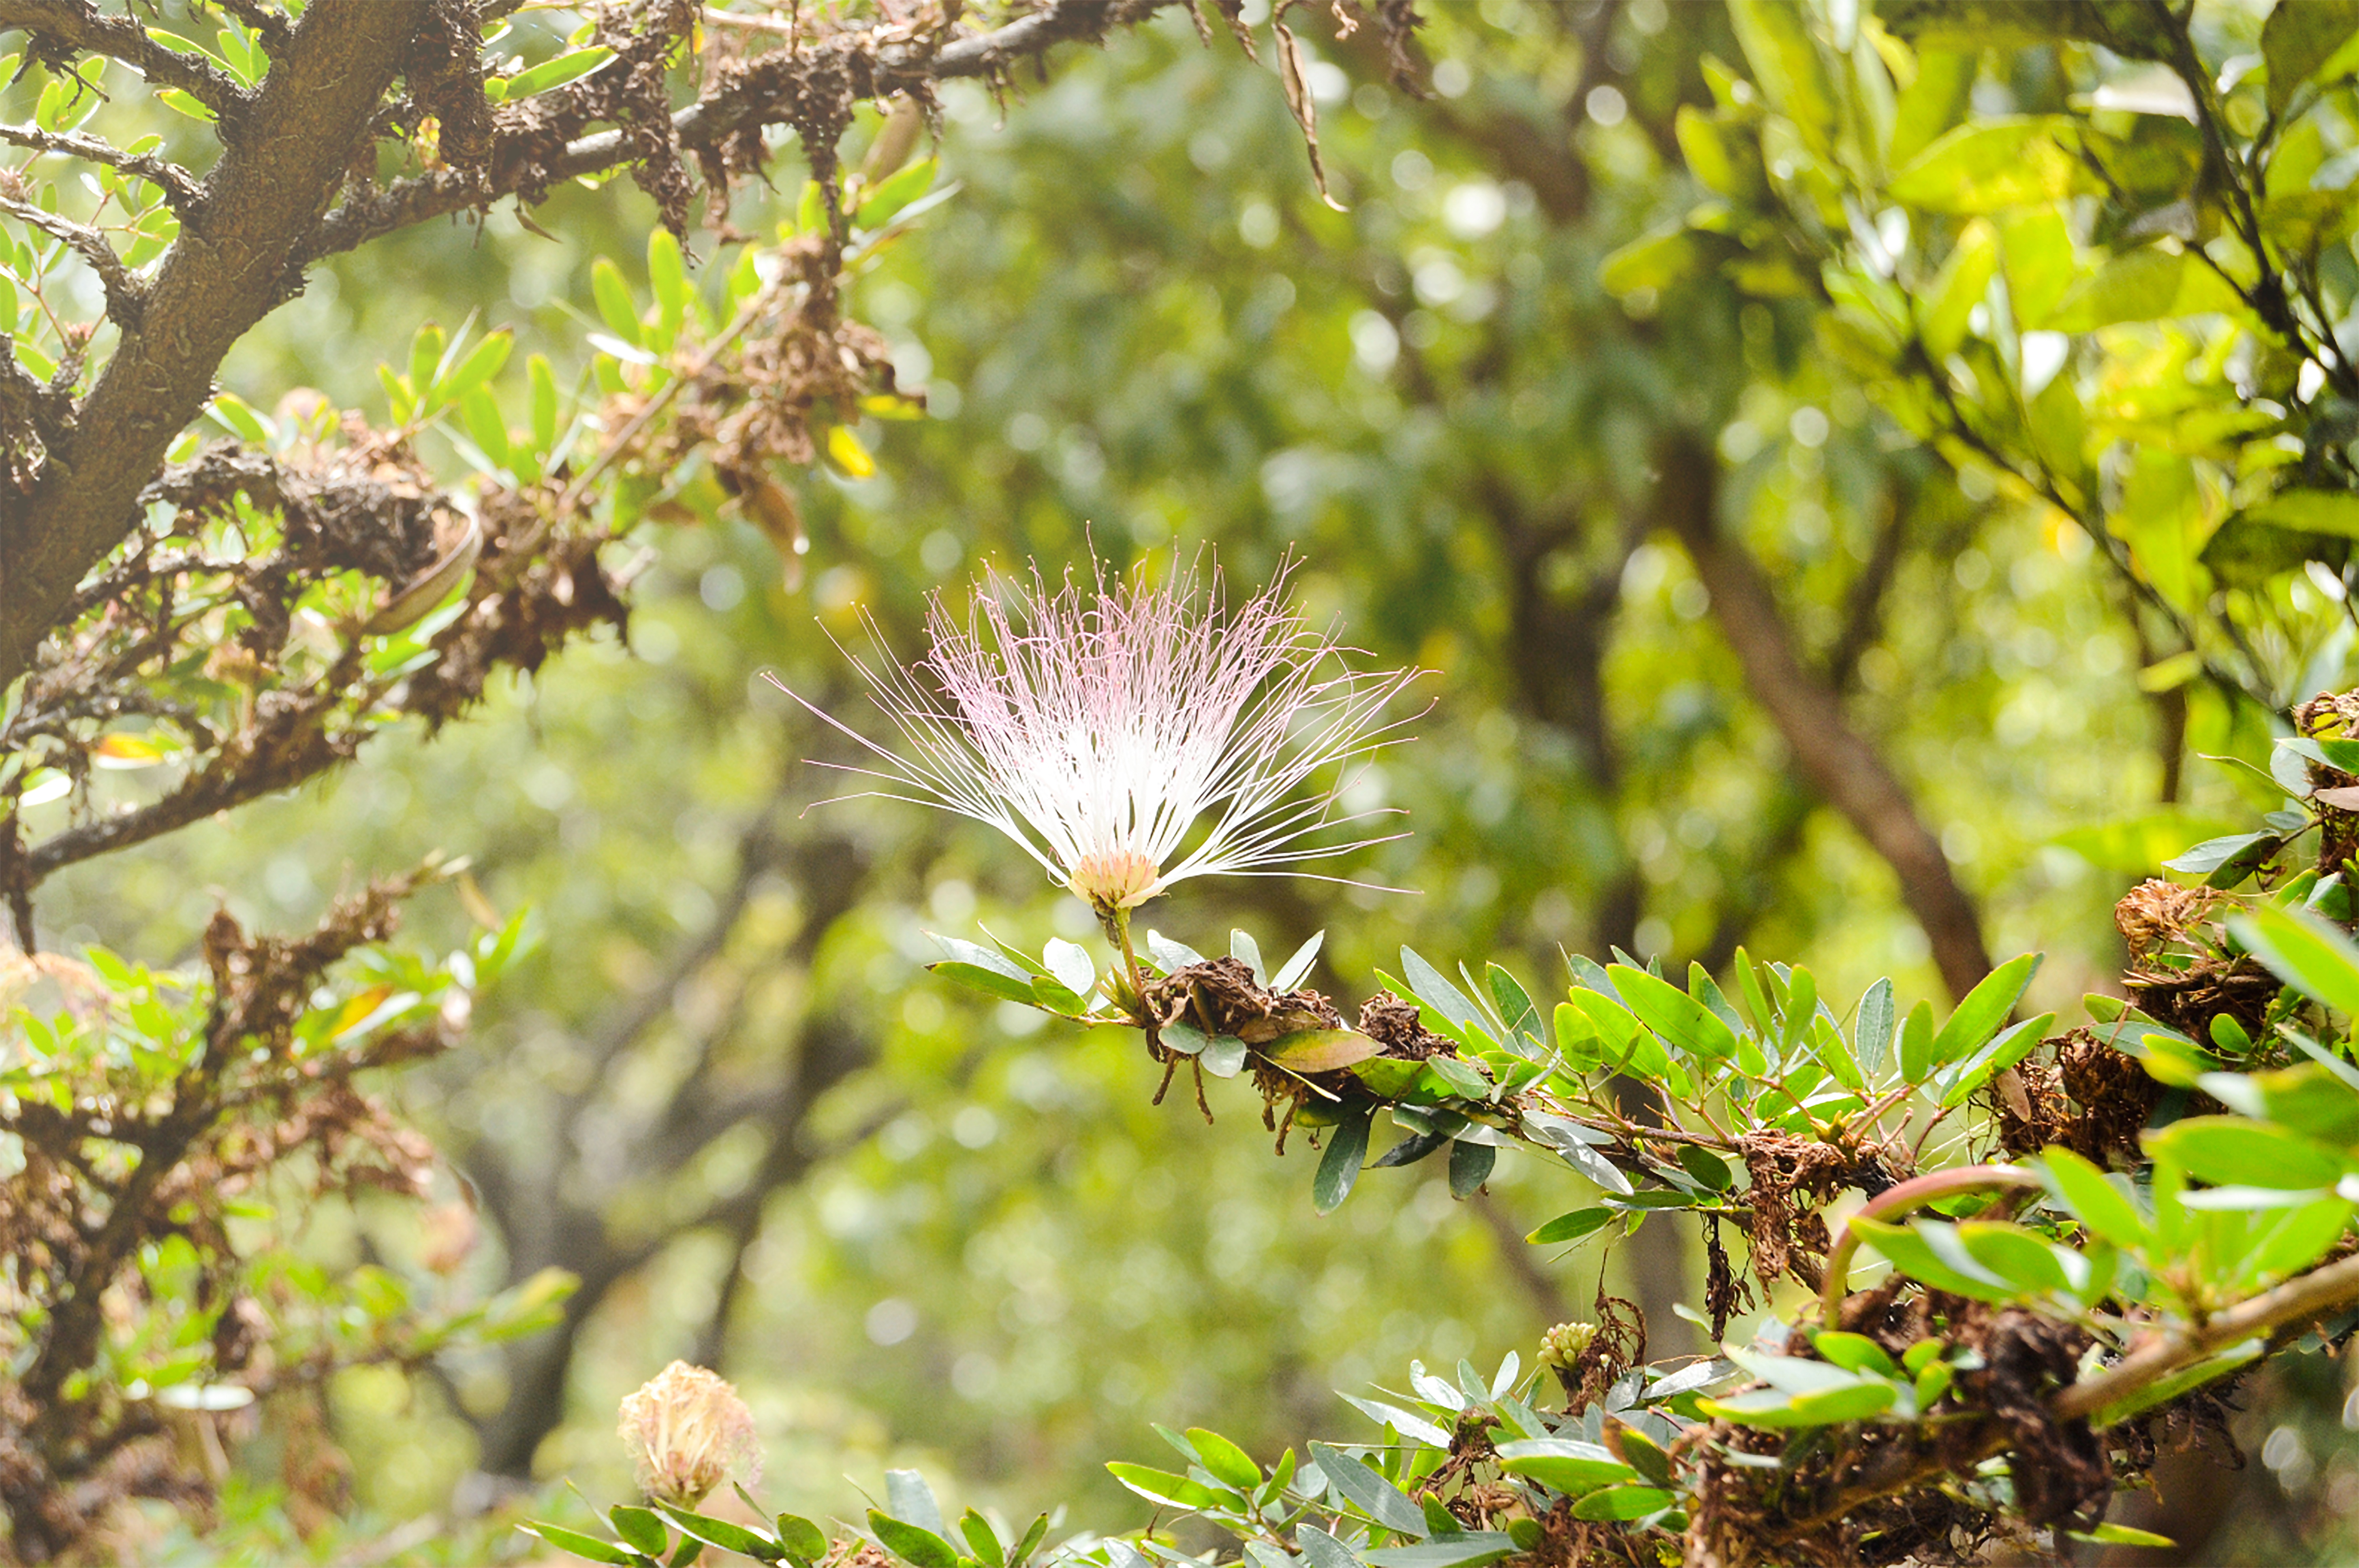
tree, nature, branch, blossom, plant, fruit, sunlight, leaf, flower, food, spring, produce, evergreen, autumn, botany, garden, flora, wildflower, shrub, deciduous, flowering plant, woody plant, land plant